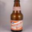
Label: bottle